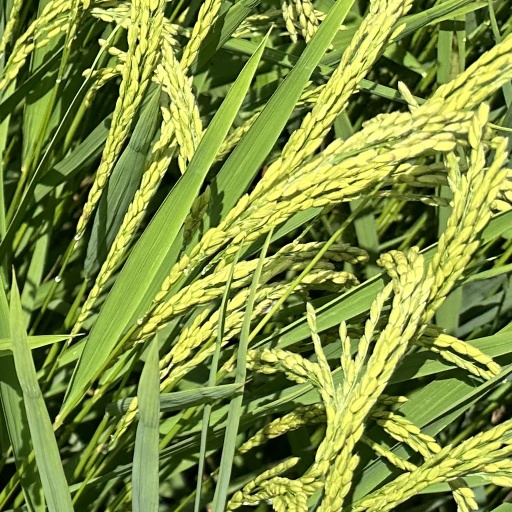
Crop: rice